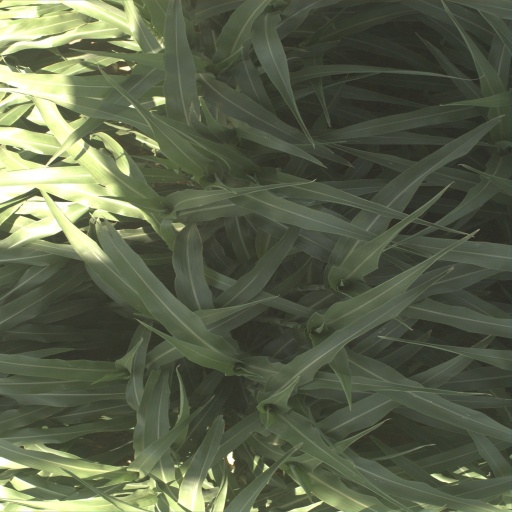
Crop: sorghum